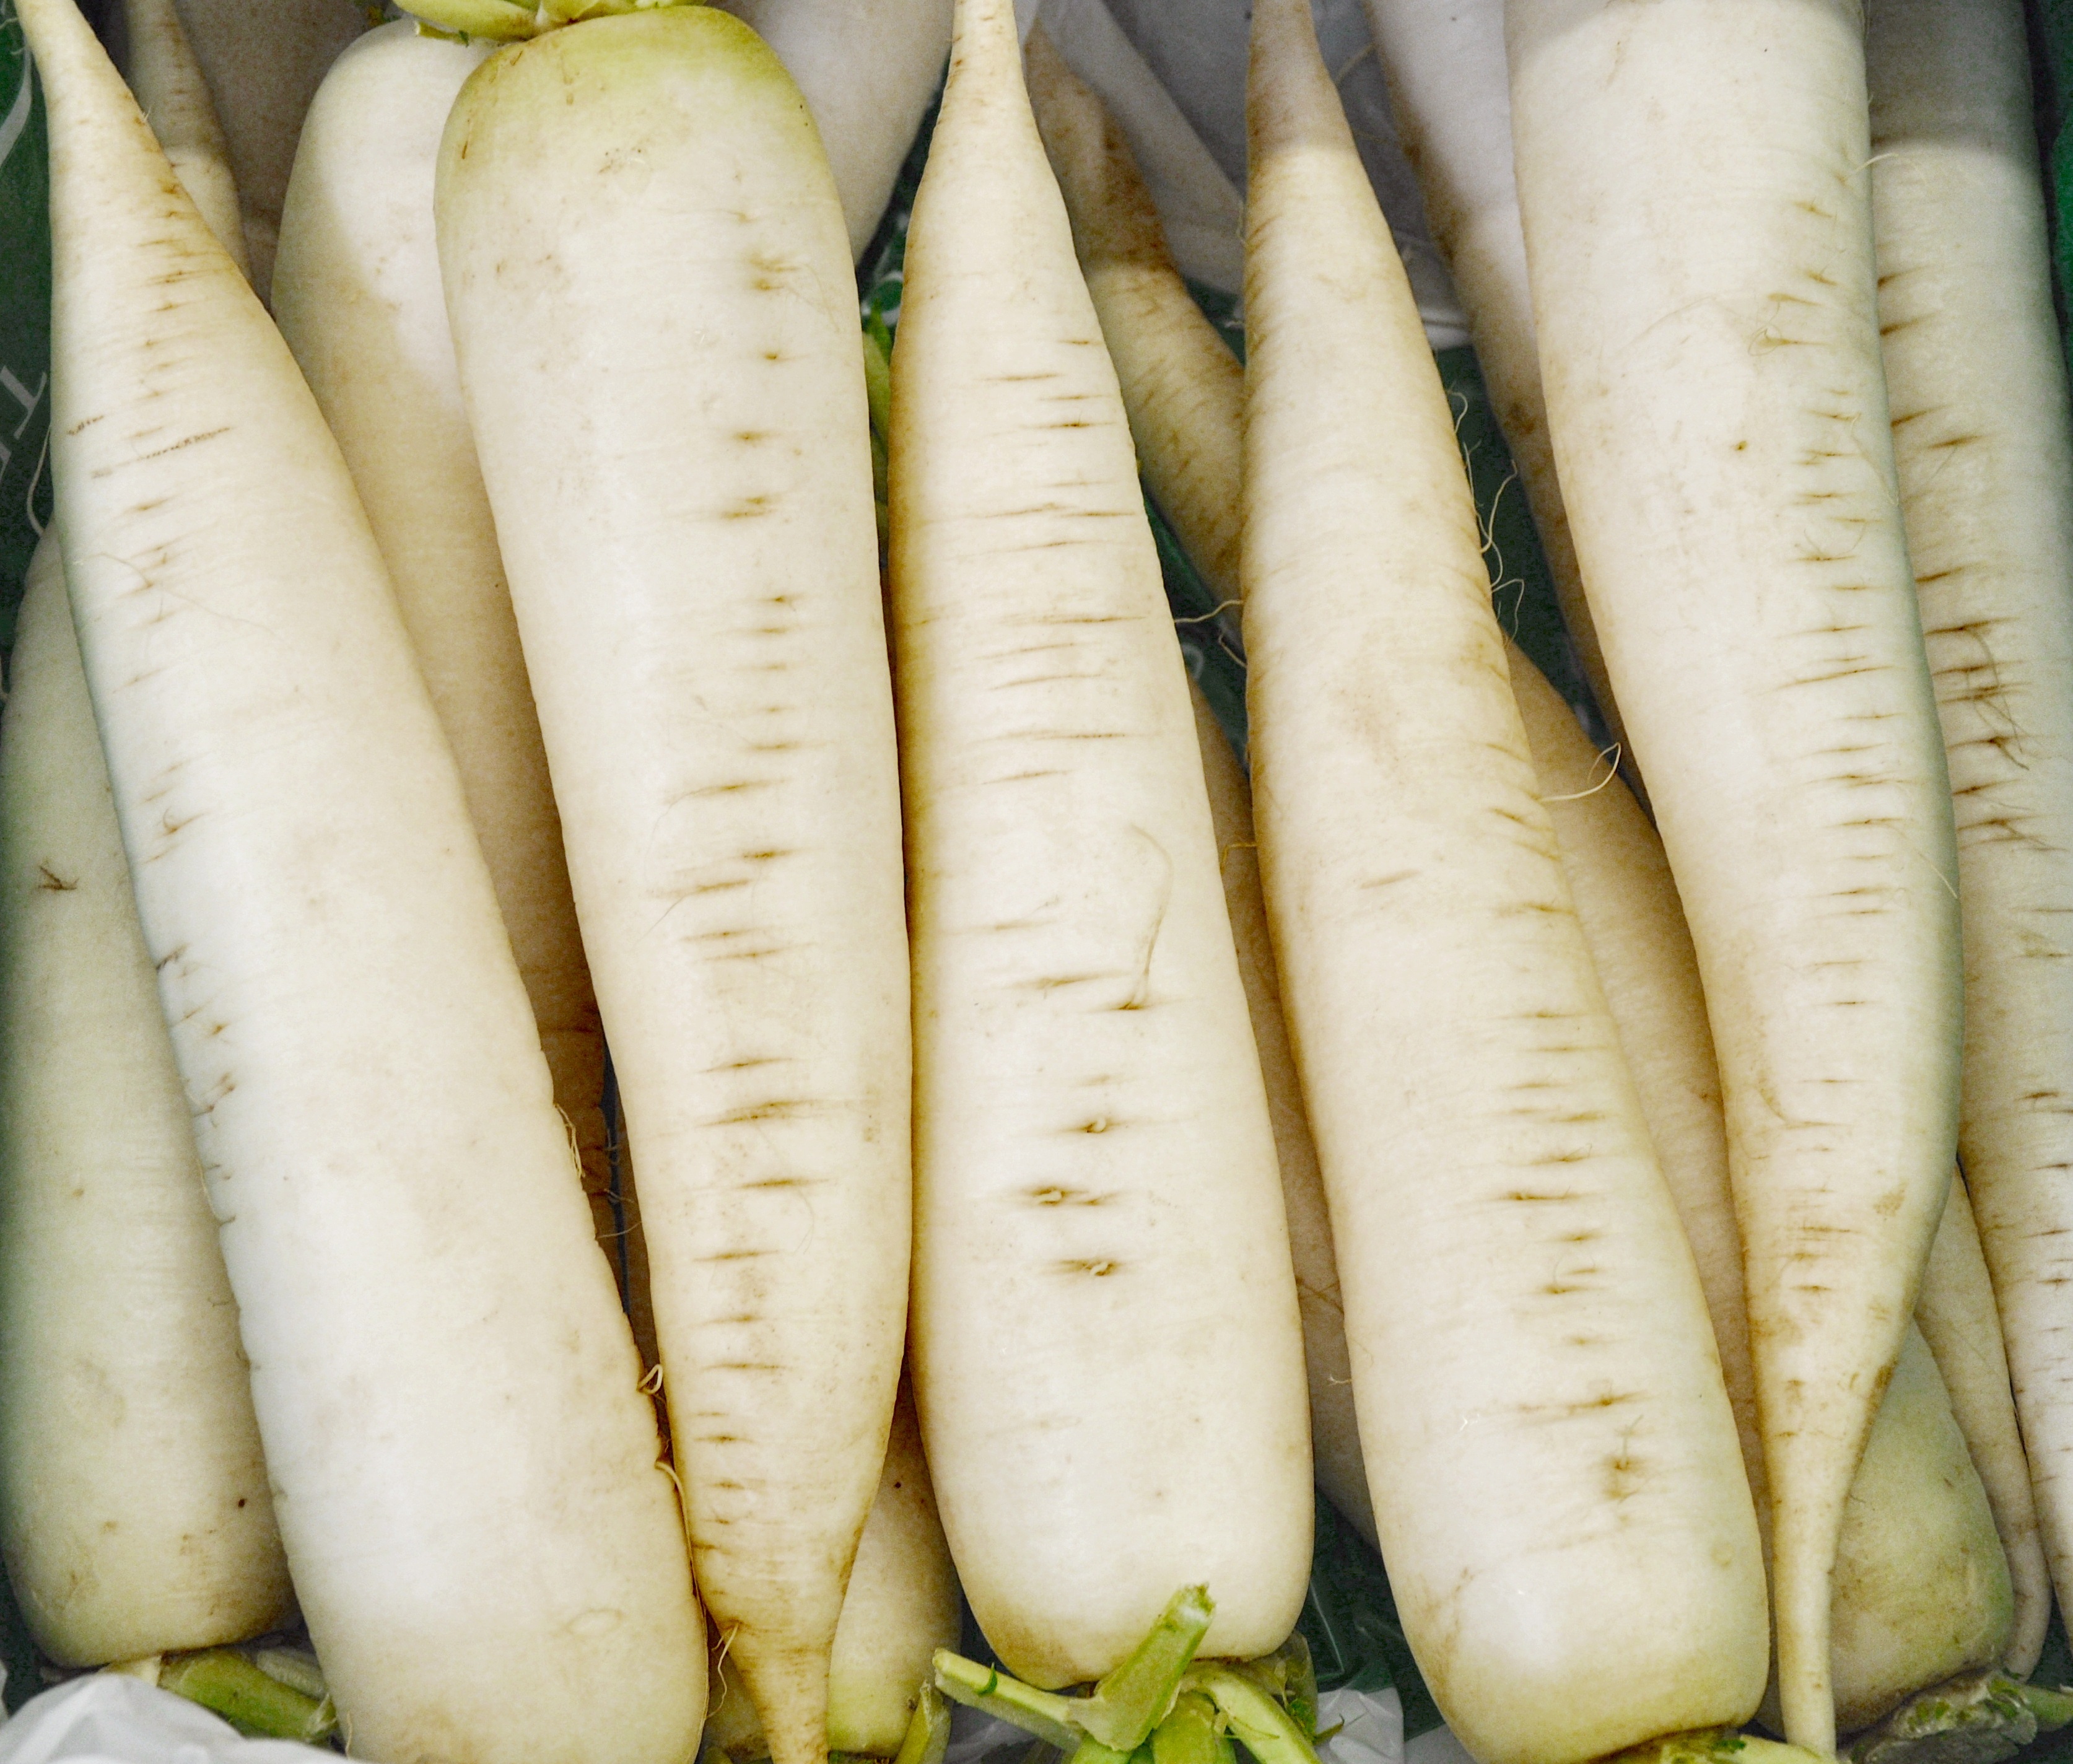
white, food, produce, vegetable, fish, radish, vegetables, daikon, icicle radishes